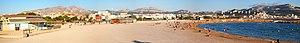
Les plages du Prado sont un aménagement artificiel du littoral créé à la fin des années 1970 par Gaston Defferre à Marseille. Les plages ont été construites sur 20 hectares pris sur la mer, à l'aide des remblais issus de la construction des deux lignes de métro marseillaises. Leur construction est due en partie au fait qu'avant cela, les jours de mistral, les vagues de la mer venaient mourir au bord de la chaussée, arrosant copieusement passants et véhicules.